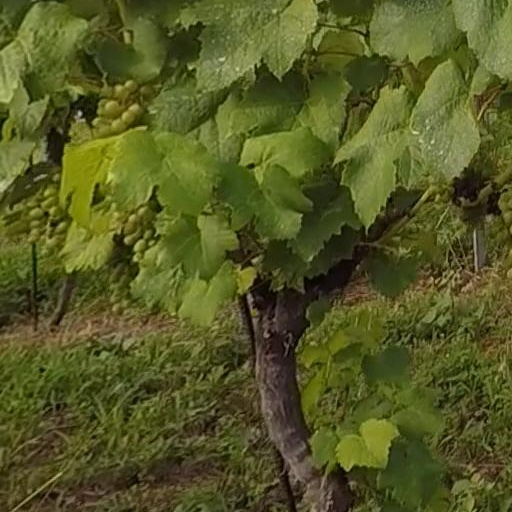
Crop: grape